Hassan Almrei

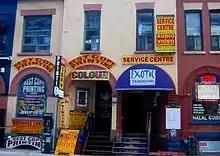
The shop where al-Marabh and Almrei met.

On January 2, 1999, he flew to Toronto Pearson International Airport from Jordan. Upon landing he claimed that he had used a forged passport from the United Arab Emirates and had destroyed it. He was picked up at the airport by his "good friend" Ahmed Al Kaysee, whom he'd met while in Afghanistan.